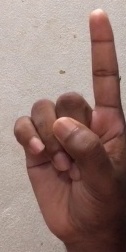
ASL sign: 1